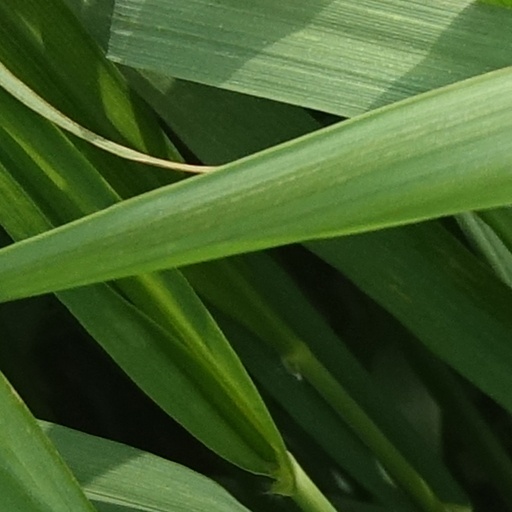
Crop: wheat